Ember (model)

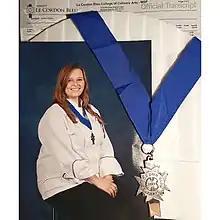
Le Cordon Bleu graduating photo and accoutrement

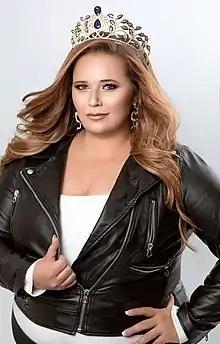
Ember as Miss Voluptuous Minnesota 2021-2022

Amber Elizabeth Davis was born in Buffalo, Minnesota, on April 23, 1992, to mother Karen Gutknecht (now Karen Davis) and father Doyle Davis. She has four siblings including two younger brothers, an older sister, and one older brother, who all grew up on a farm between Howard Lake and Maple Lake.